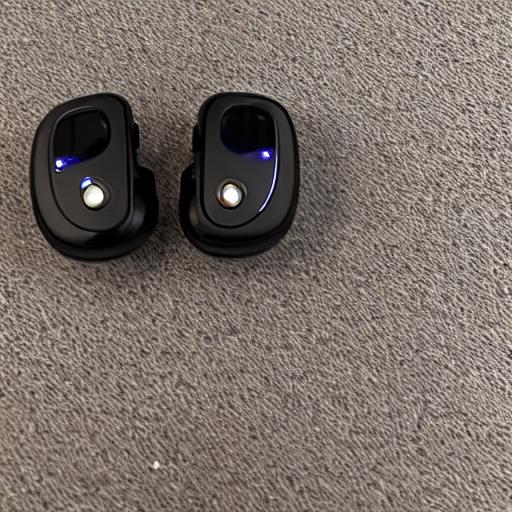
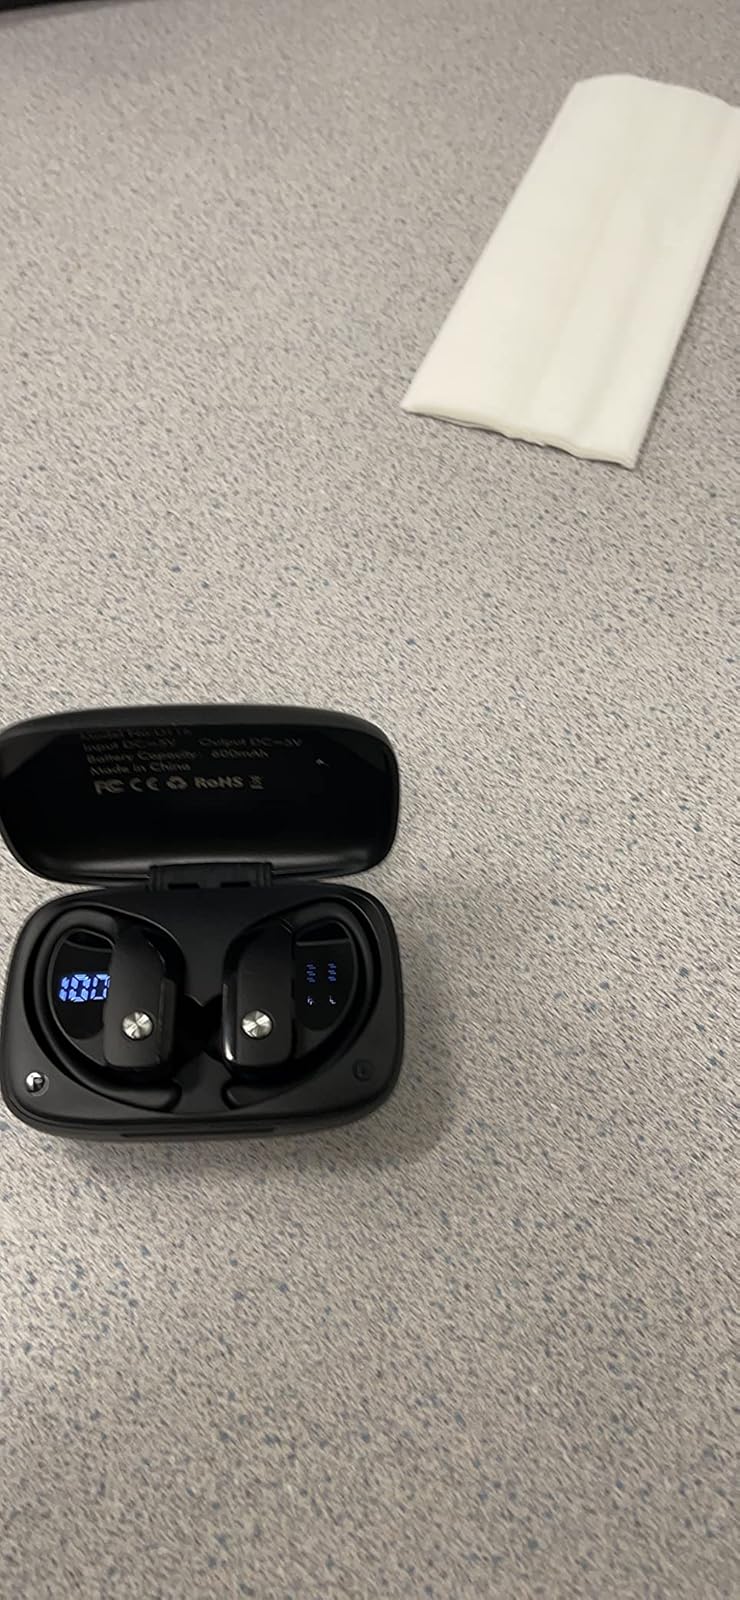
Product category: earbuds
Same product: no